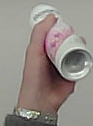
Product: rexona_spray